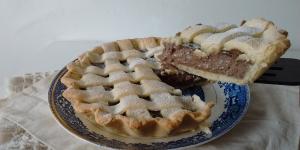
pasta frola de chocolate